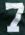
Number: 7